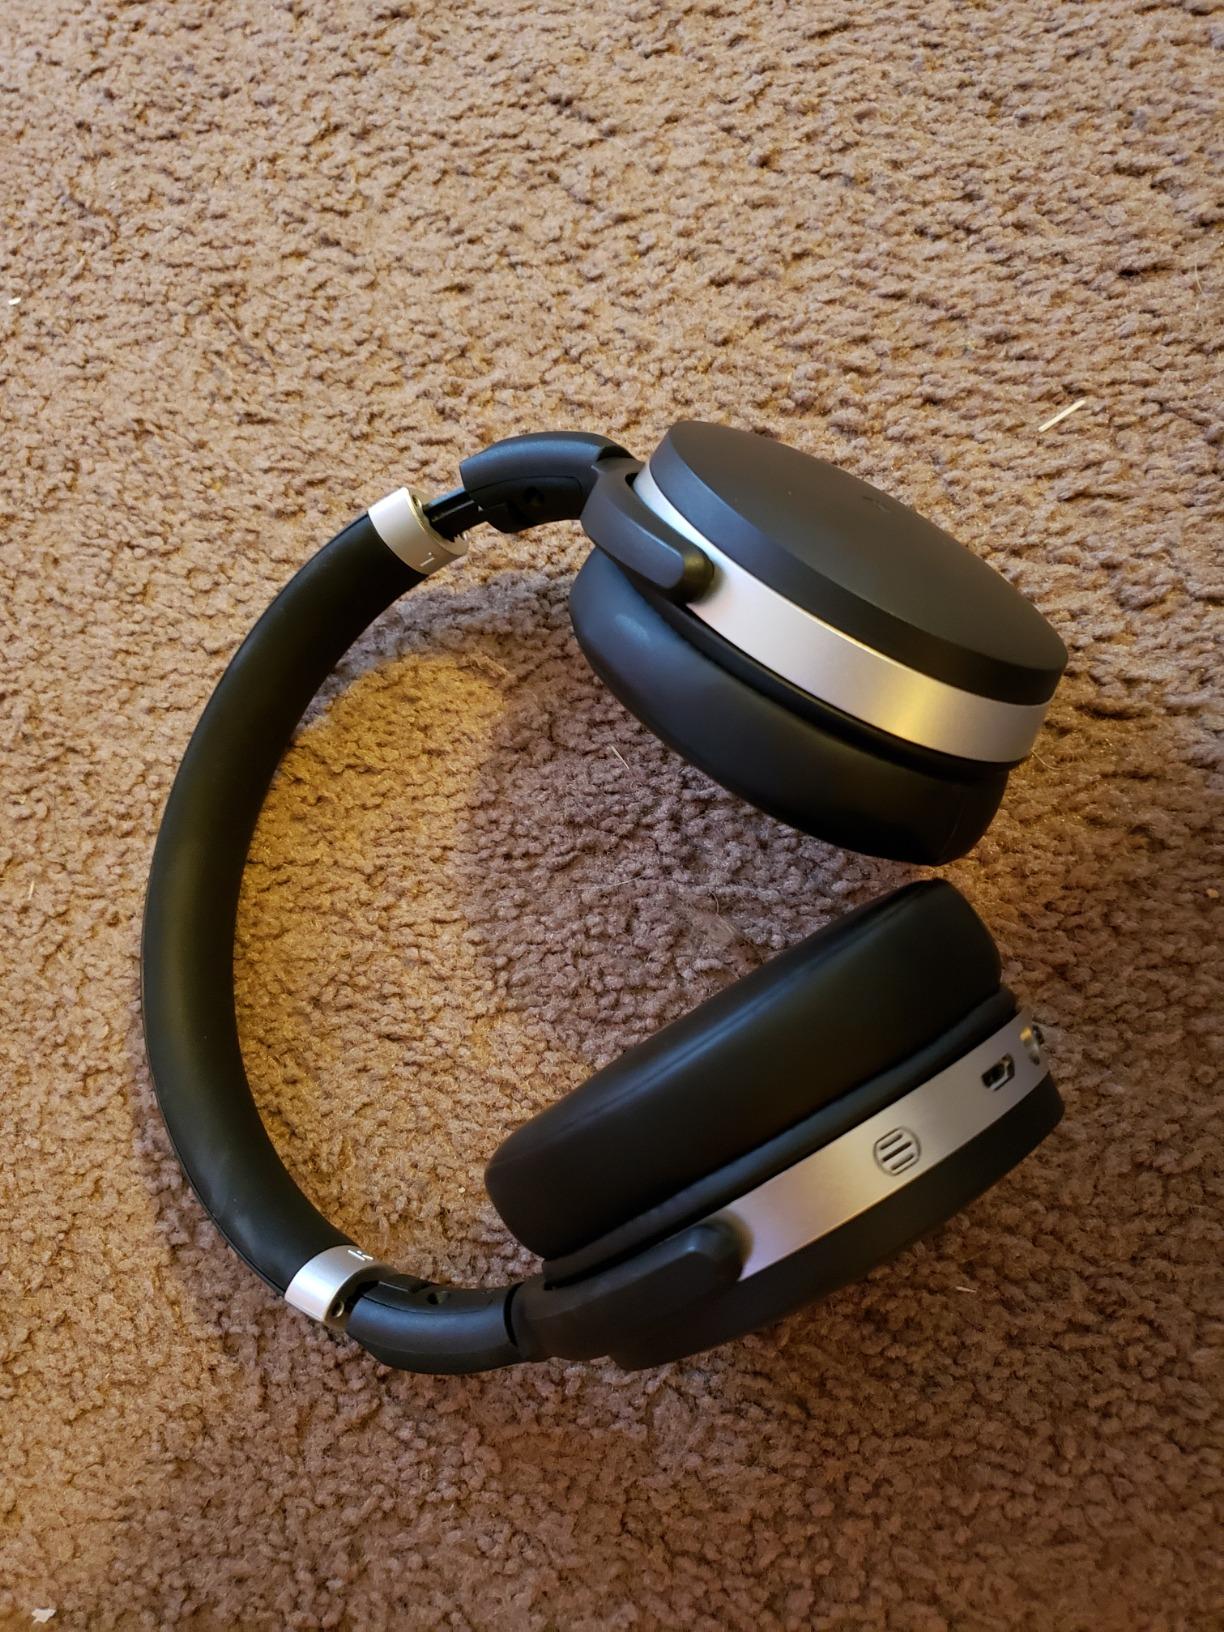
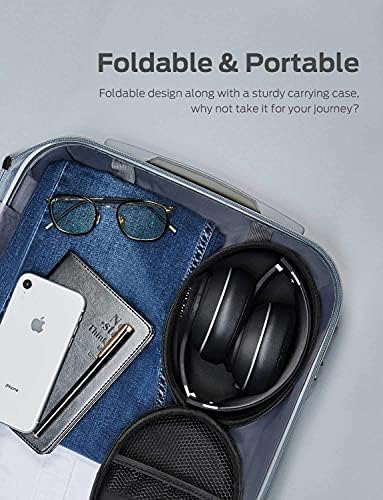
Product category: headphones
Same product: no